Bruno Ernst Buchrucker

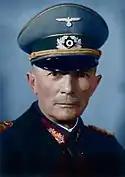
Fedor von Bock in later years in Nazi-era Wehrmacht uniform.

As garrison commander in Cottbus, Buchrucker supported the March 1920 Kapp Putsch against the German government. On 13 March mutinous troops occupied the Berlin government district and the Reich government fled to Stuttgart via Dresden. Buchrucker banned demonstrations and rallies in Cottbus and took over executive power. In response to the general strike, which the Majority Social Democratic Party (MSPD) government and trade unions called to protest the putsch, he used posters that promised, "Protection for those willing to work!" As Reichswehr patrols encountered resistance on 15 March, they, at Buchrucker's instigation, fired with machine guns at a fleeing crowd. Four people died and five were seriously wounded. Meanwhile, Reichswehr troops broke into the printing house of the newspaper "Freier Volkswille" belonging to the more radical Independent Social Democratic Party (USPD) and destroyed its high-speed printing presses with hand grenades.